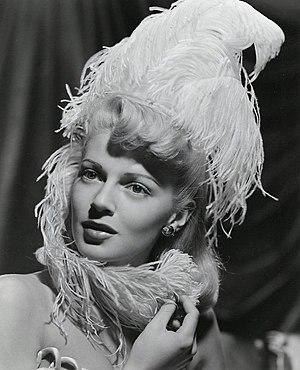
Le mariage est une affaire privée est un film américain réalisé par Robert Z. Leonard, sorti en 1944.